Battle of Taierzhuang

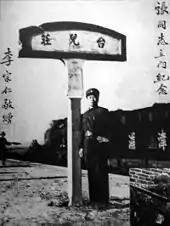
Li Zongren in Taierzhuang

On April 2 and 3, the Japanese deployed tear gas against Chinese positions in the town's north station, but failed to dislodge the defenders. They then followed up with a massive armored attack outside the city walls with 30 tanks and 60 armored cars, but were only able to push the Chinese 27th Division back to the Grand Canal.